Aluminium alloy inclusions

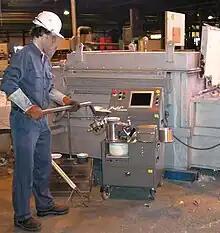
Pressure Filtration Melt Cleanliness Analyzer: Prefil-Footprinter for inclusion measurement in liquid aluminium

The Prefil method is similar to PoDFA but, in addition to the metallographic analysis, Prefil provides also an immediate feedback on metal cleanliness from the metal flowrate through the filter. Because everything about the filtration is well controlled (pressure, metal temperature, ...), the only parameter affecting the filtration speed is the inclusion content. One can determine the cleanliness level from the filtration curve (weight of metal filtered as a function of time).